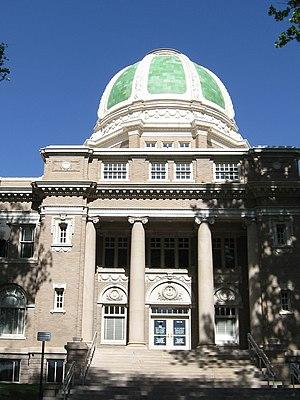
La Chaves County Courthouse est un palais de justice américain situé à Roswell, au Nouveau-Mexique. Elle est inscrite au Registre national des lieux historiques depuis le 15 février 1989.